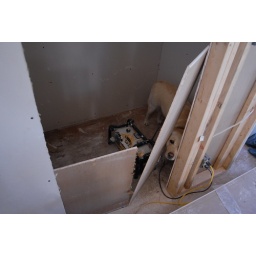
The dog spent his day in what will be our small walking closet